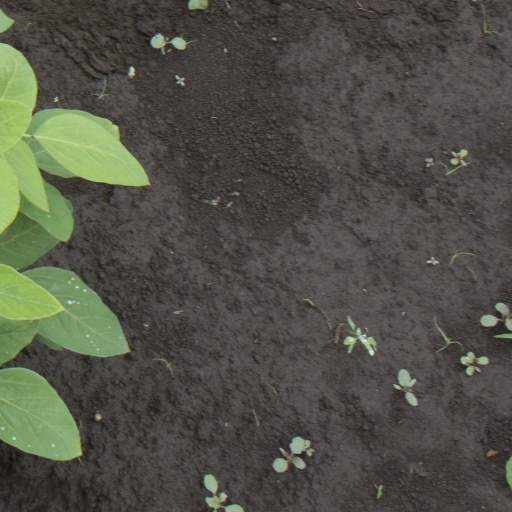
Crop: soybean